Lavov most Metro Station

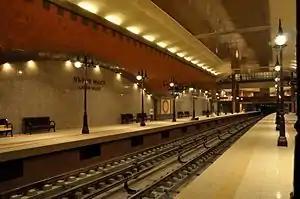

Lavov most Metro Station is a station on the Sofia Metro in Bulgaria. It opened on 31 August 2012. Bulgaria's PM Boyko Borisov and the President of the European Commission Jose Manuel Barroso inaugurated the new section of the Sofia Metro, which was funded with EU money.